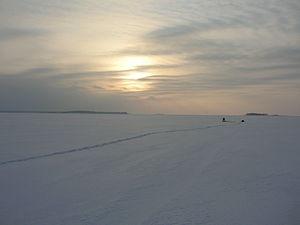
Le réservoir de Novossibirsk, parfois nommé mer de l'Ob est un lac artificiel de Russie, créé sur l'Ob, près de la ville de Novossibirsk.